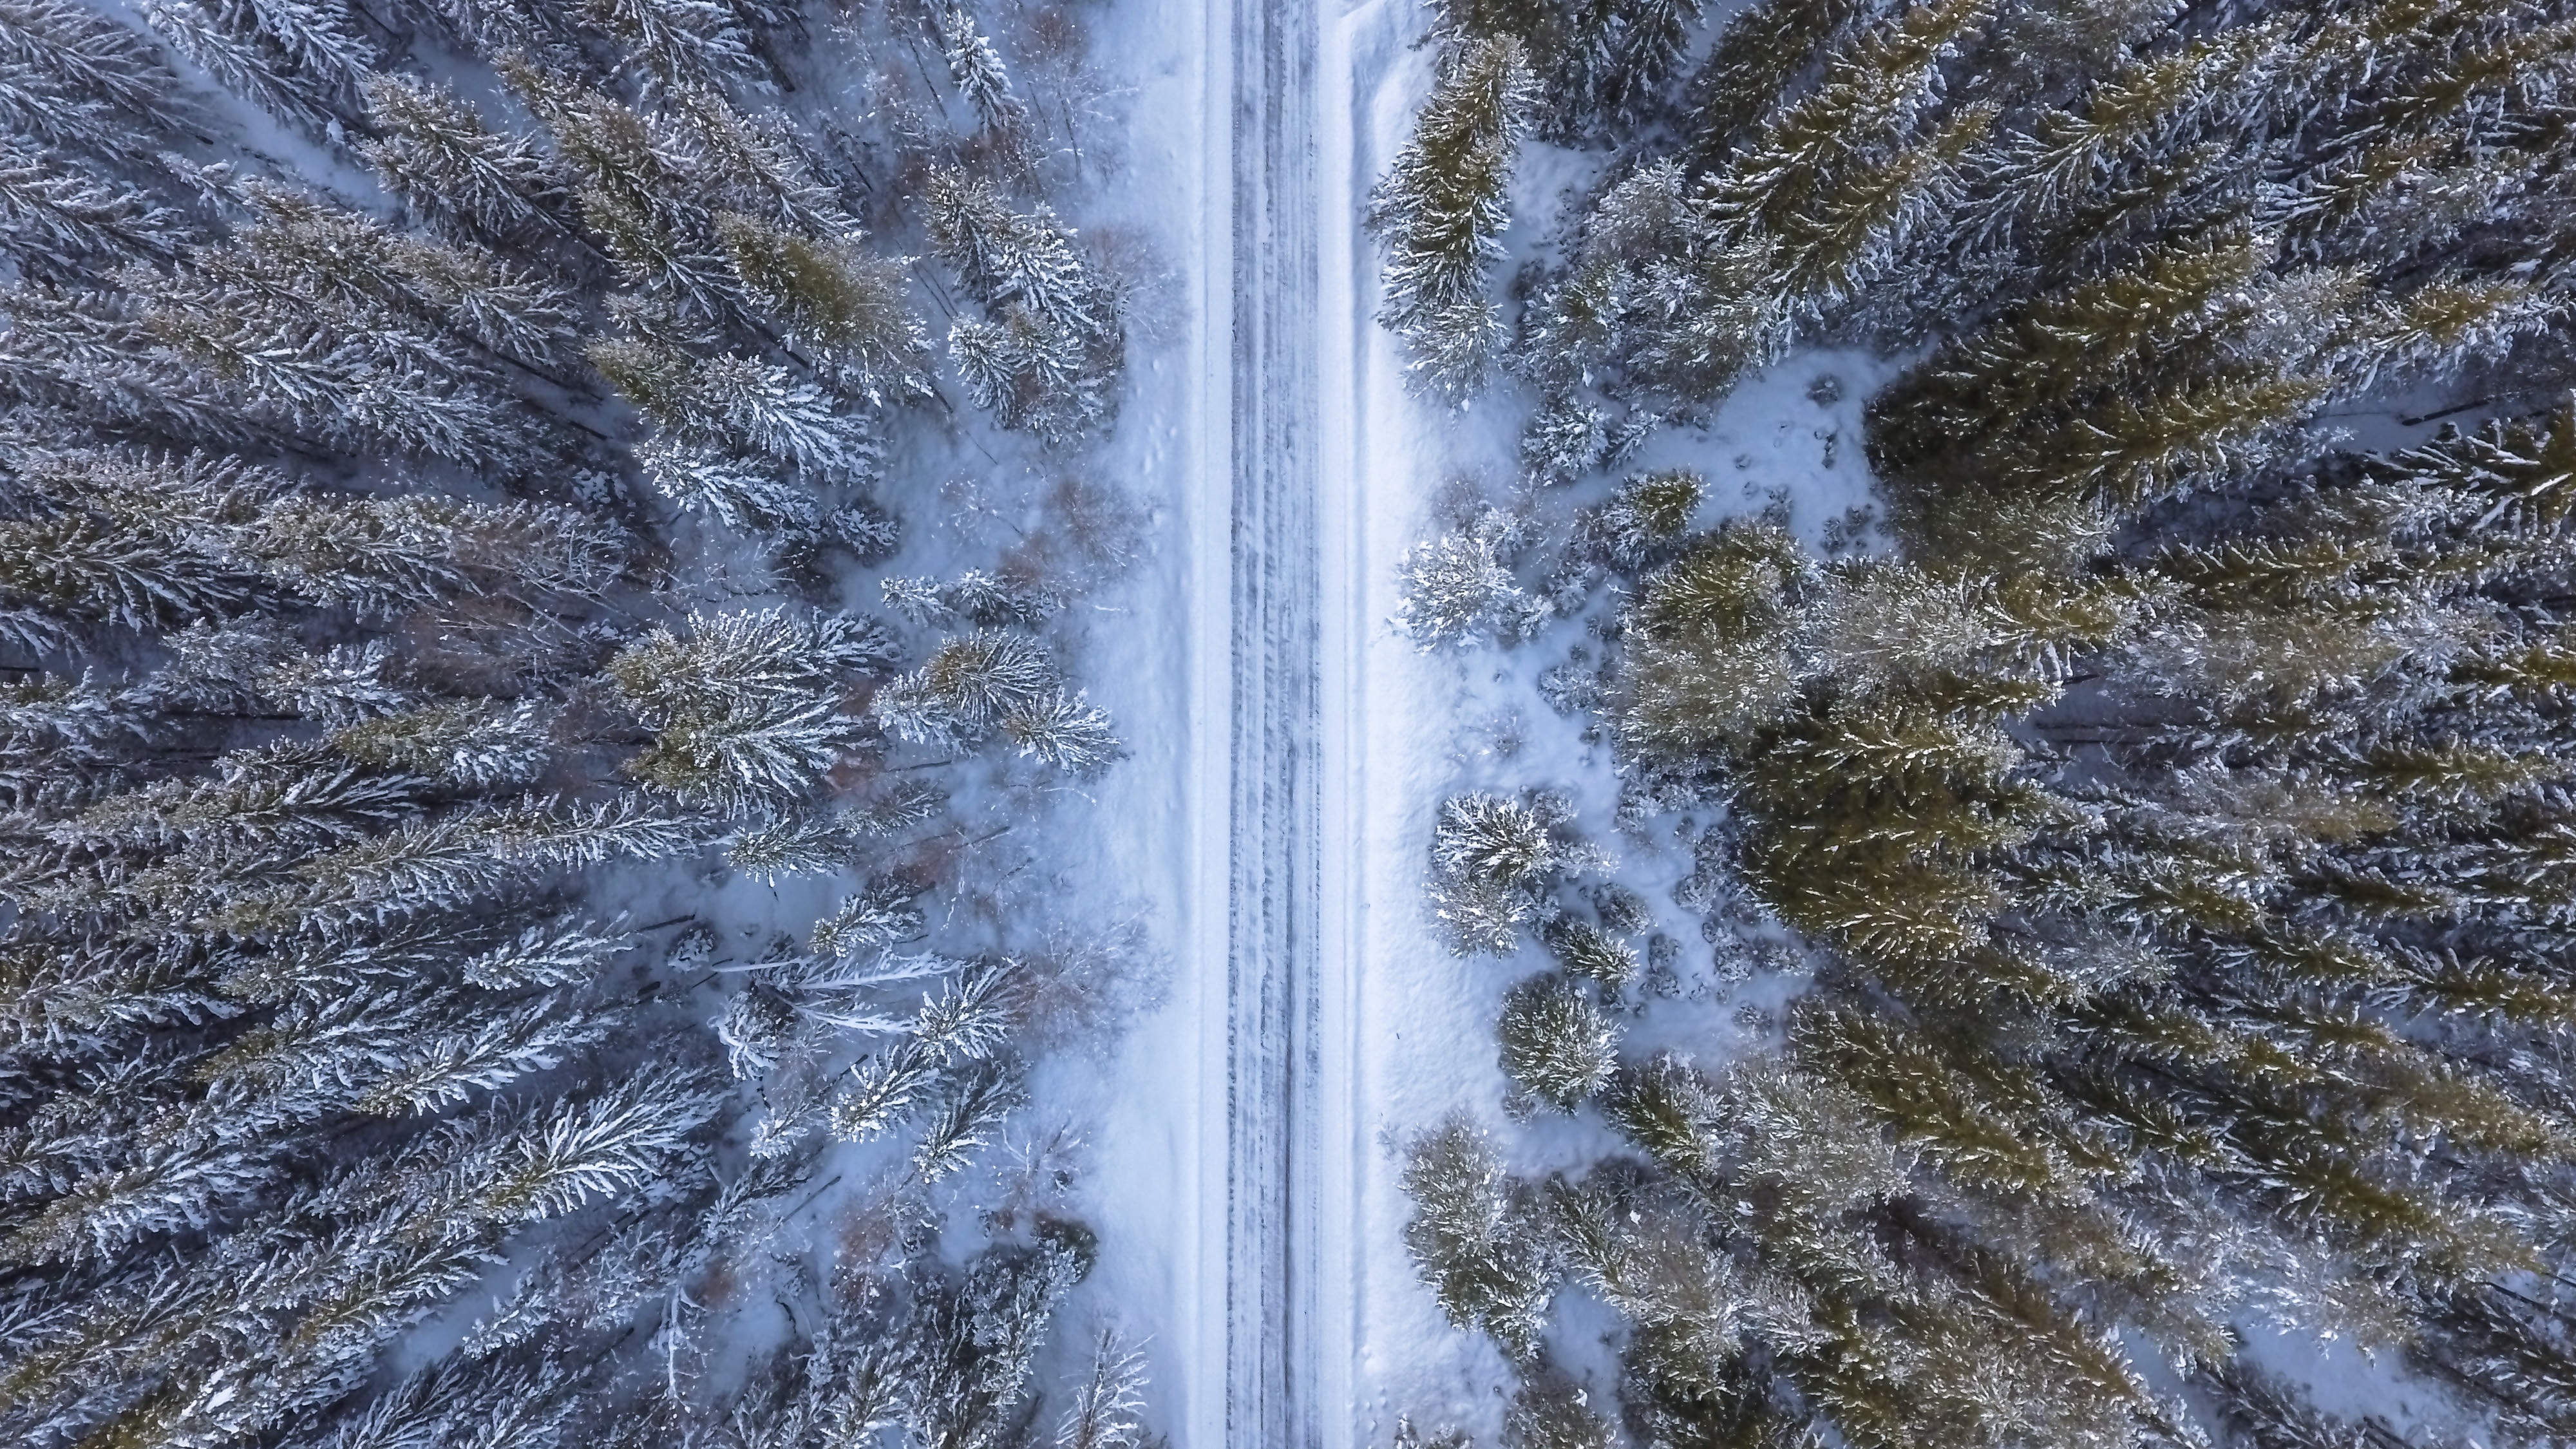
landscape, tree, water, nature, forest, outdoor, waterfall, snow, cold, winter, abstract, road, sunlight, perspective, frost, travel, environment, ice, rural, green, journey, scenery, weather, frozen, aerial, season, above, drone, trees, water feature, freezing, bird's eye view, woody plant, geological phenomenon